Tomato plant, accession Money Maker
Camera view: horizontal (90 deg, fisheye); turntable rotation: 240 degrees
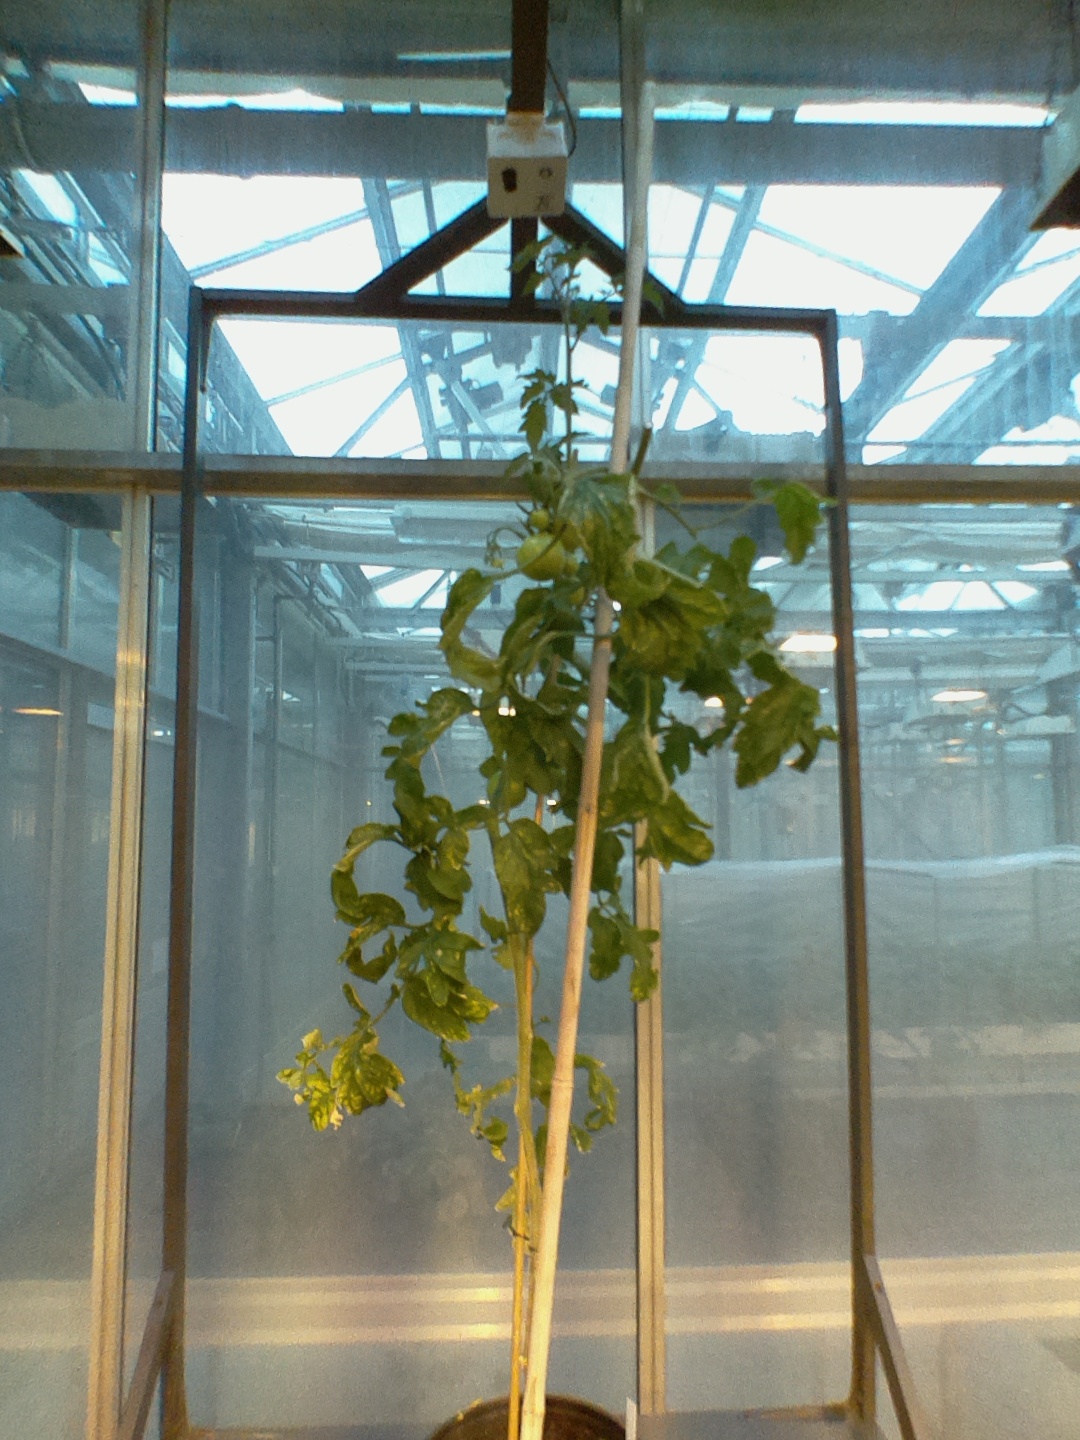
BBCH growth stage 78: 80% -90% of final fruit size